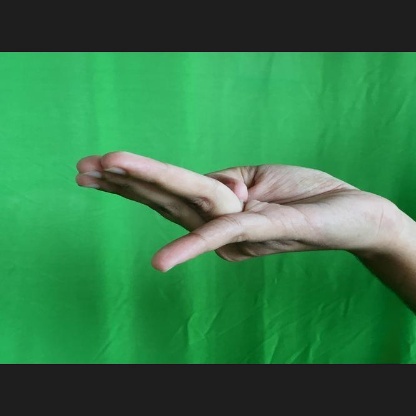
Mudra: Chaturam